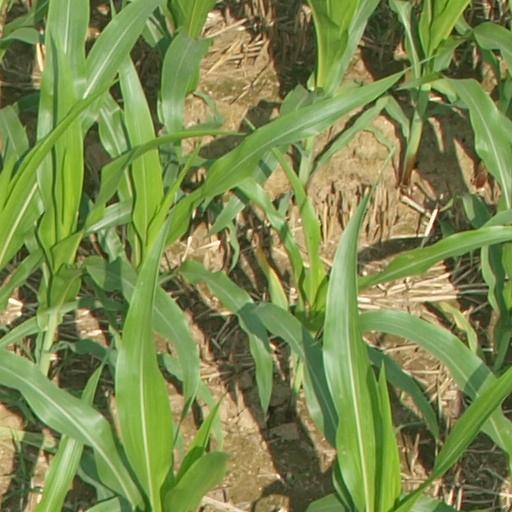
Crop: maize; corn